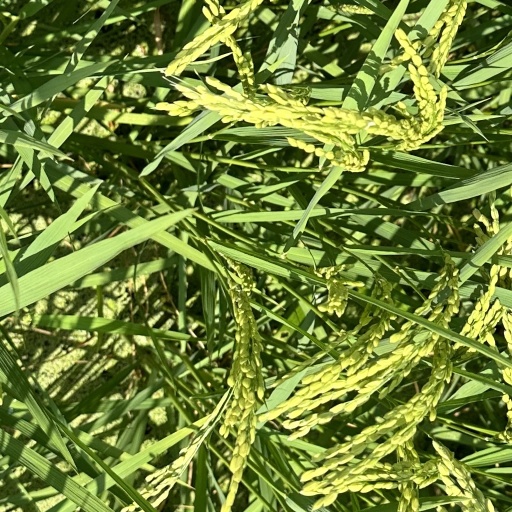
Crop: rice